Korean pottery and porcelain

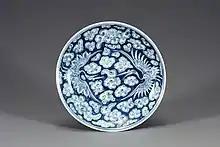
White Porcelain Dish with cloud and crane design in underglaze cobalt blue

Joseon white porcelain representing Joseon ceramics was produced throughout the entire period of the Joseon dynasty. The plain and austere white porcelain suitably reflects the taste of Neo-Confucian scholars. Qing colouring, brighter and almost Scythian in enamel imitation, was rejected by Korean potters, in favour of simpler, less decorated wares in keeping with a new dynasty that built itself on Confucian doctrine.